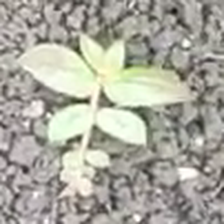
Weed species: Choti_dudhi_(Euphorbia_hirta)